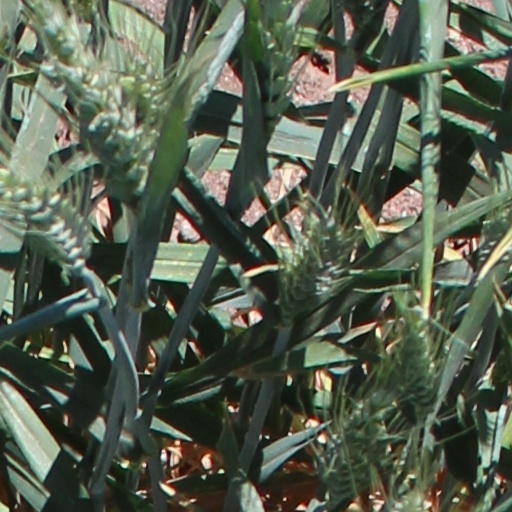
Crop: wheat